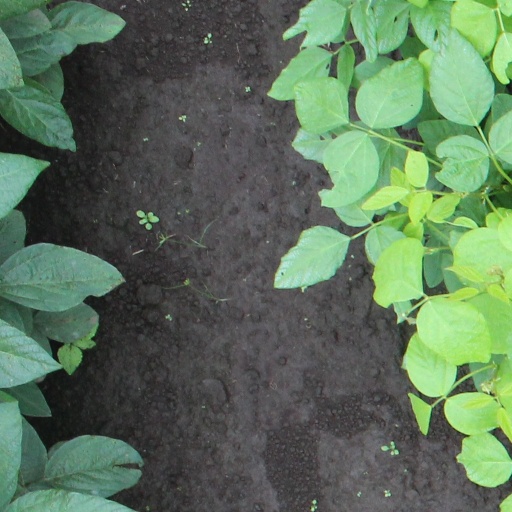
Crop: soybean